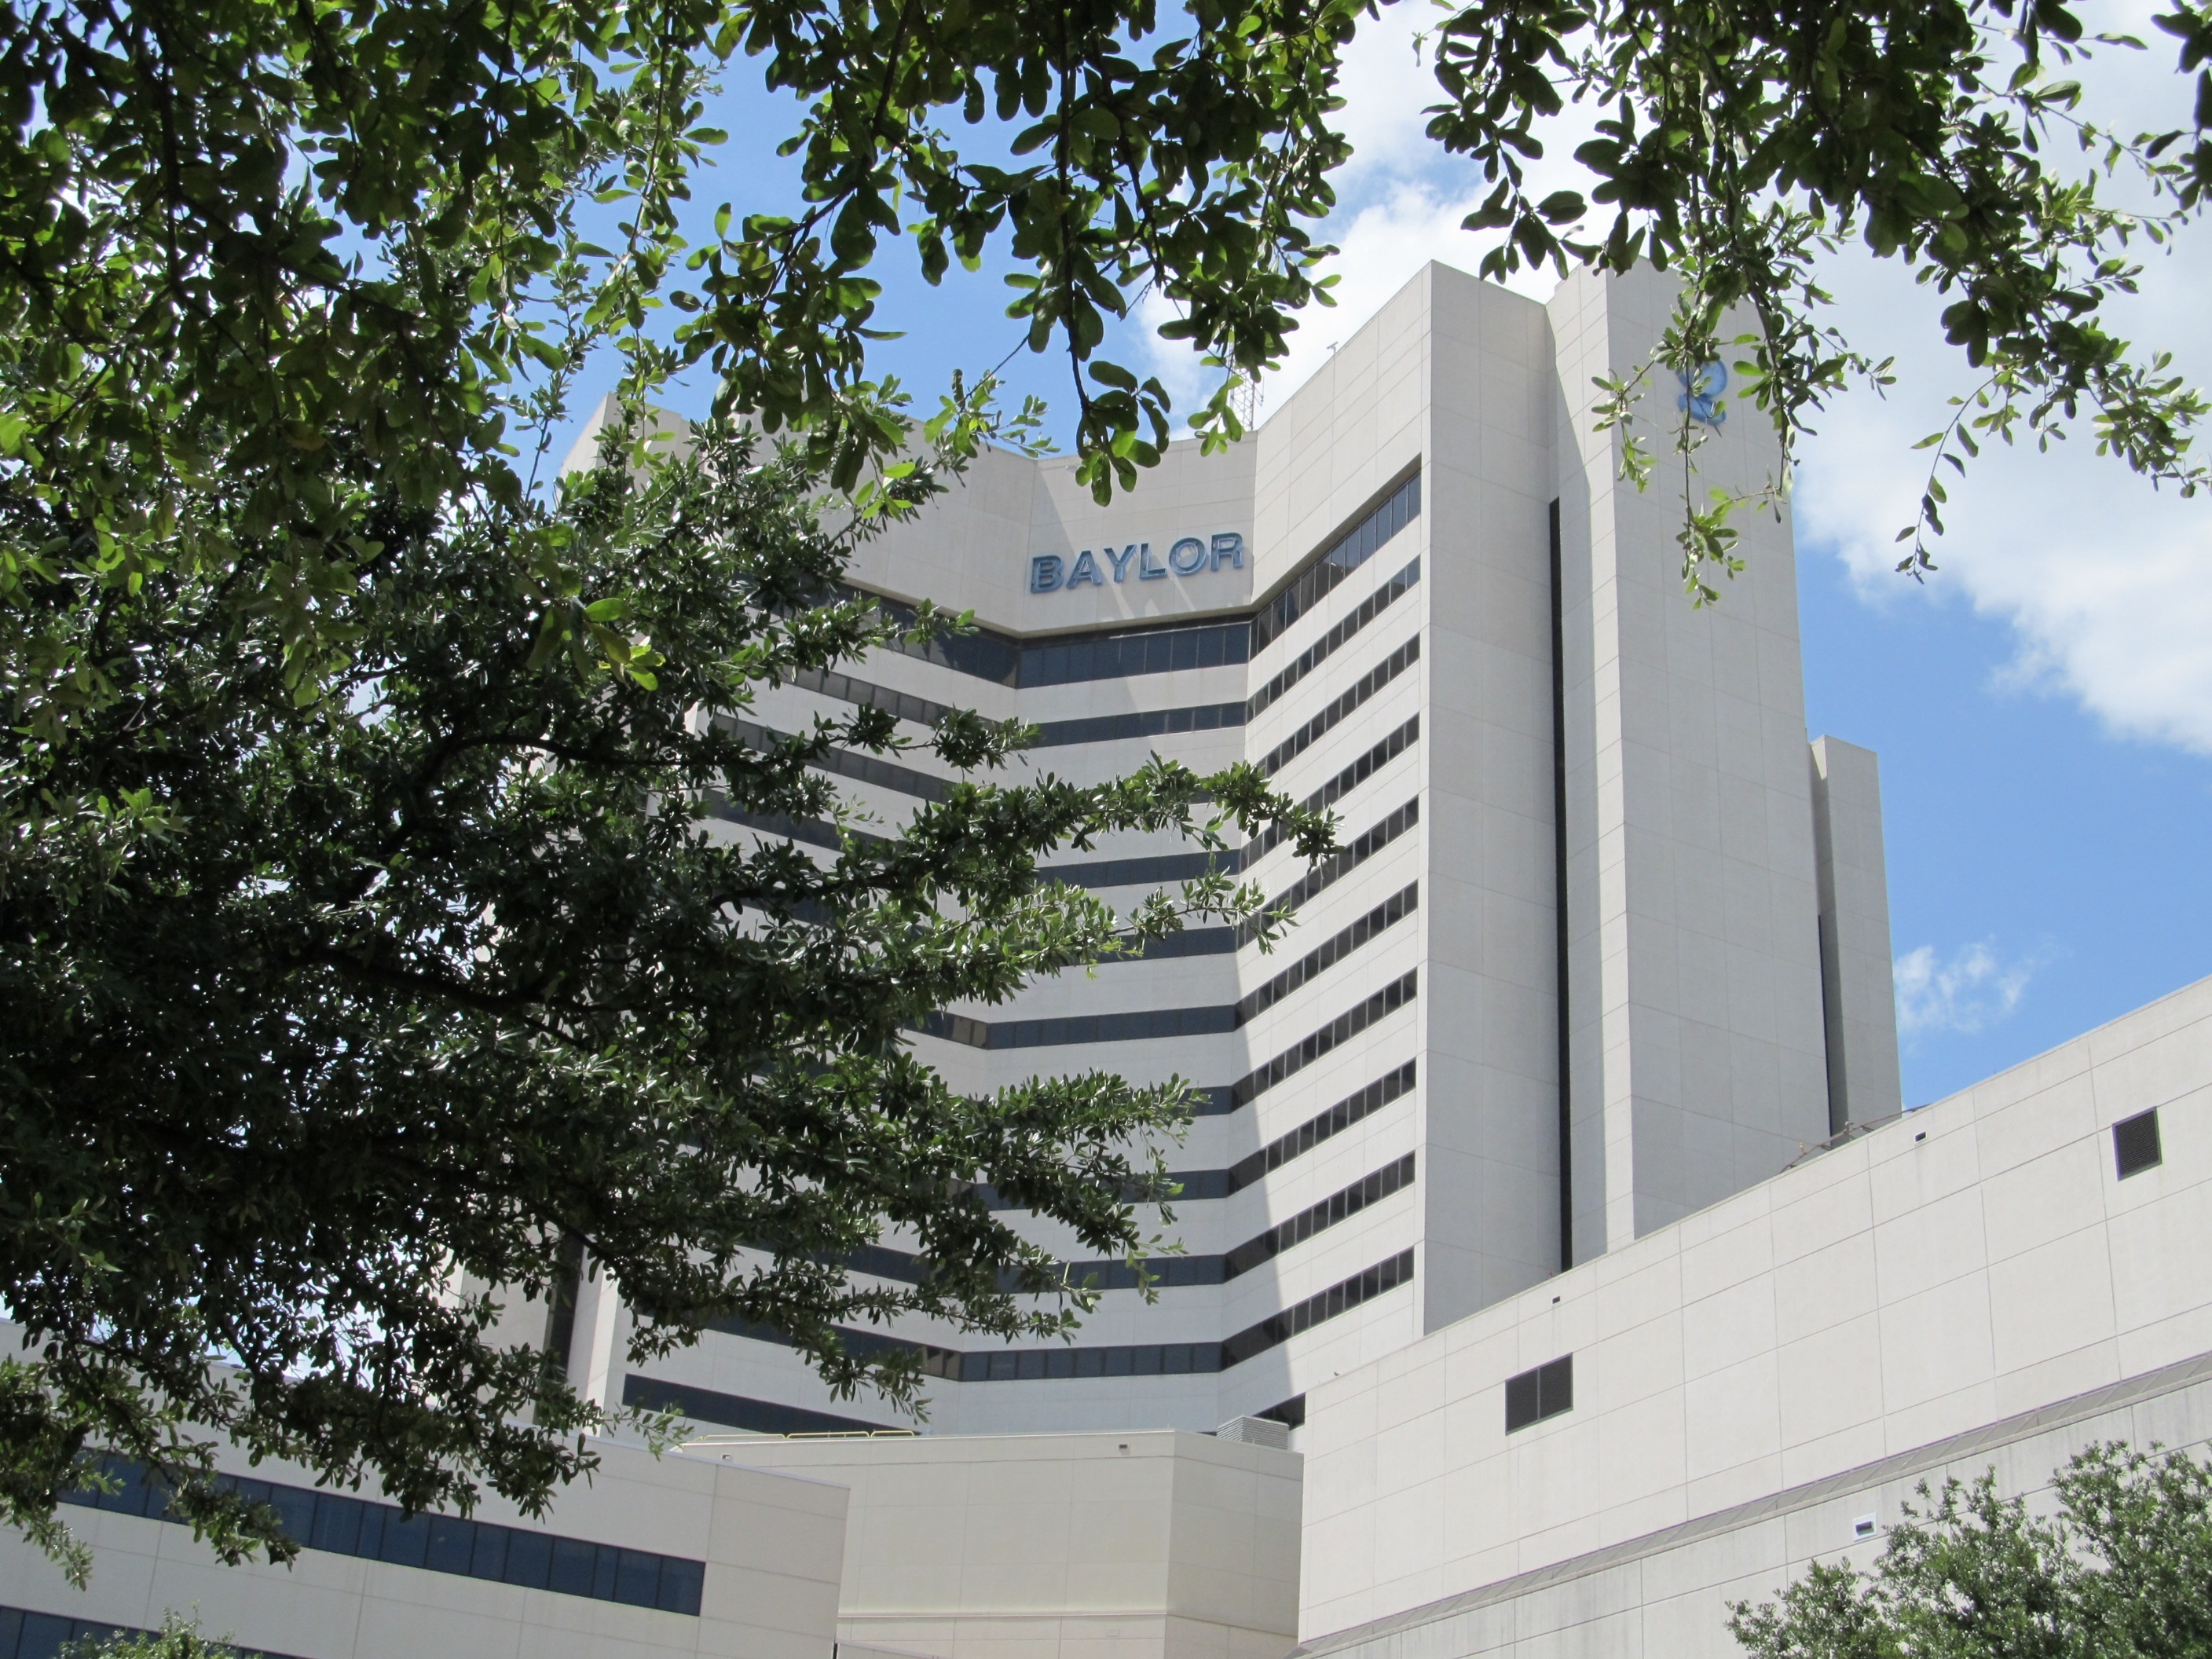
architecture, skyline, glass, building, city, home, urban, downtown, plaza, facade, property, modern, tower block, futuristic, university, hospital, campus, estate, texas, dallas, baylor, headquarters, condominium, neighbourhood, residential area